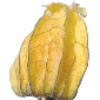
Label: Physalis with Husk 1